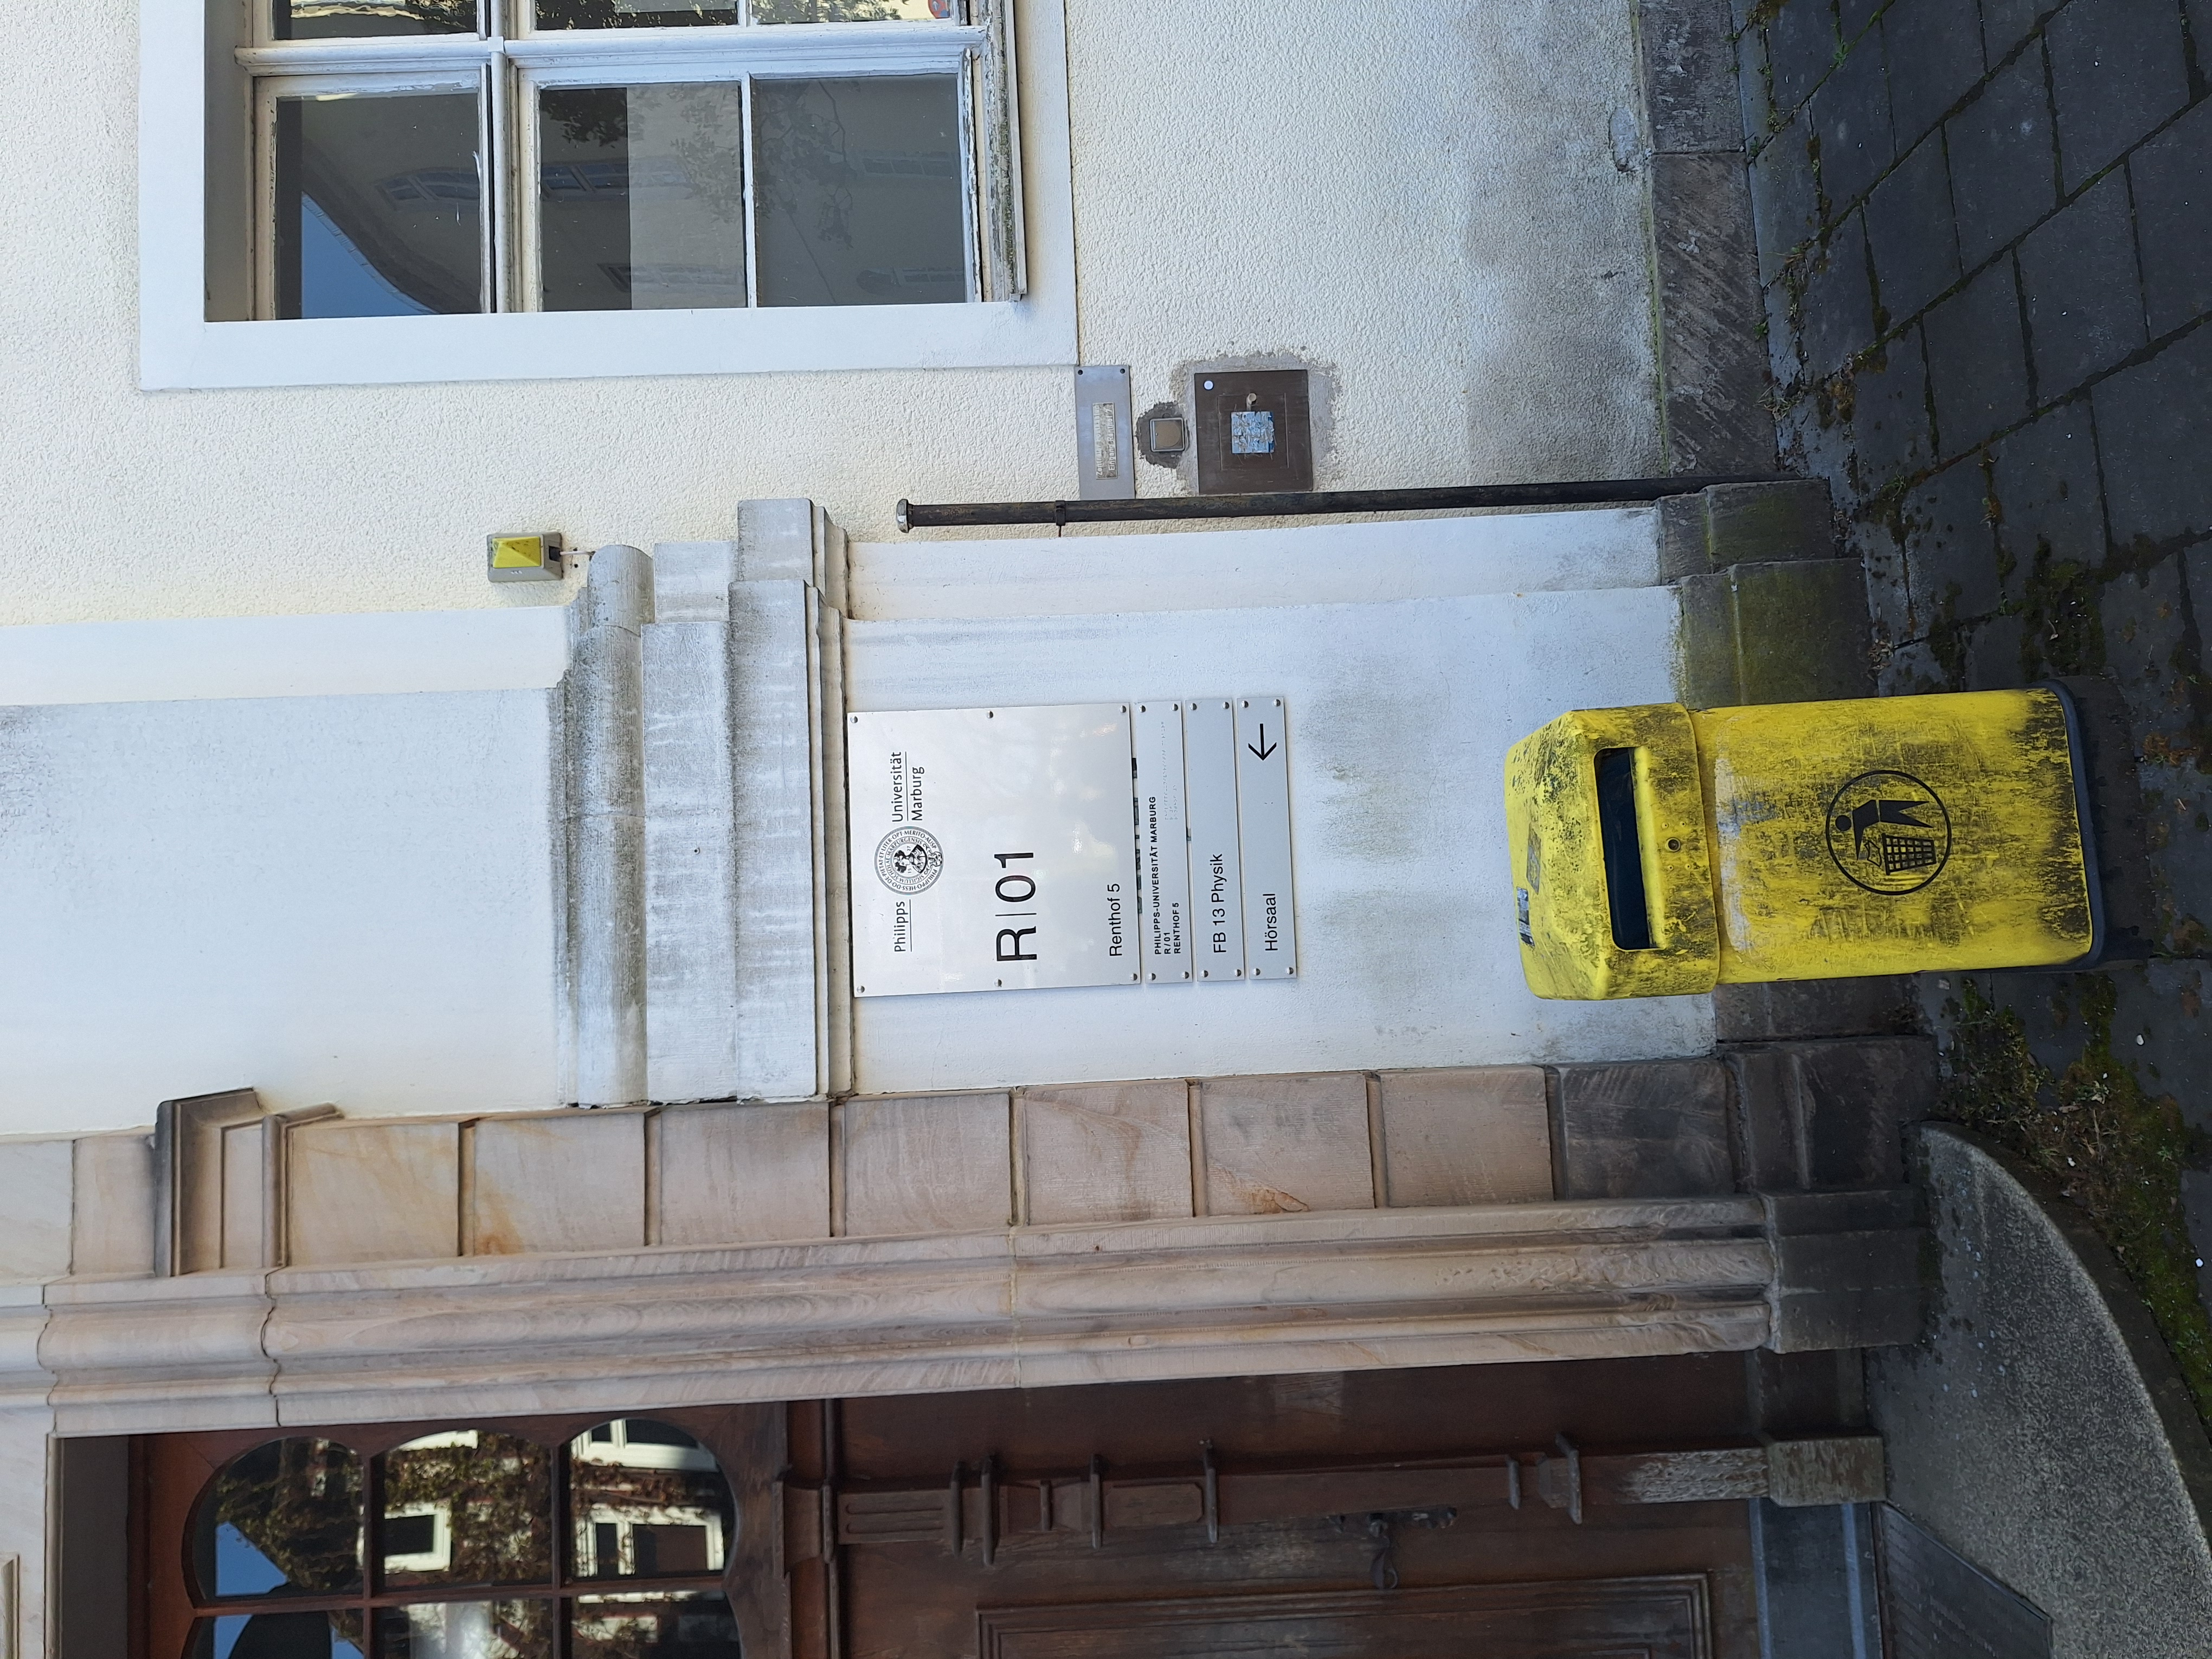
Building: Renthof 5